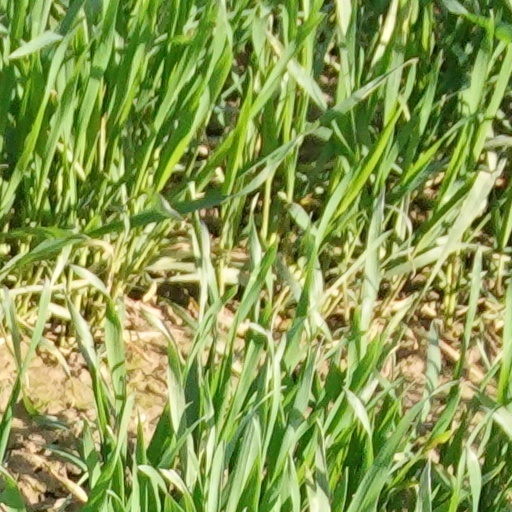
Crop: wheat